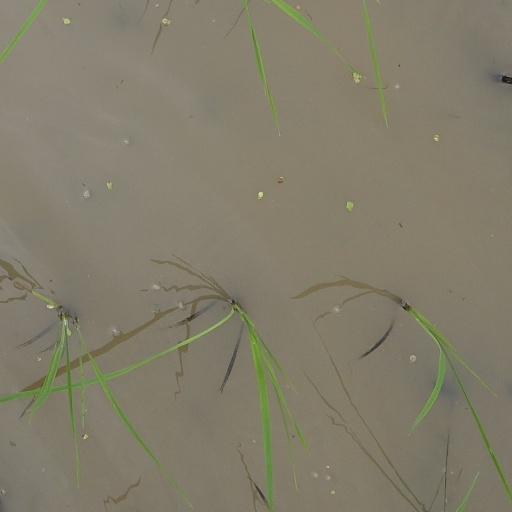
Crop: rice